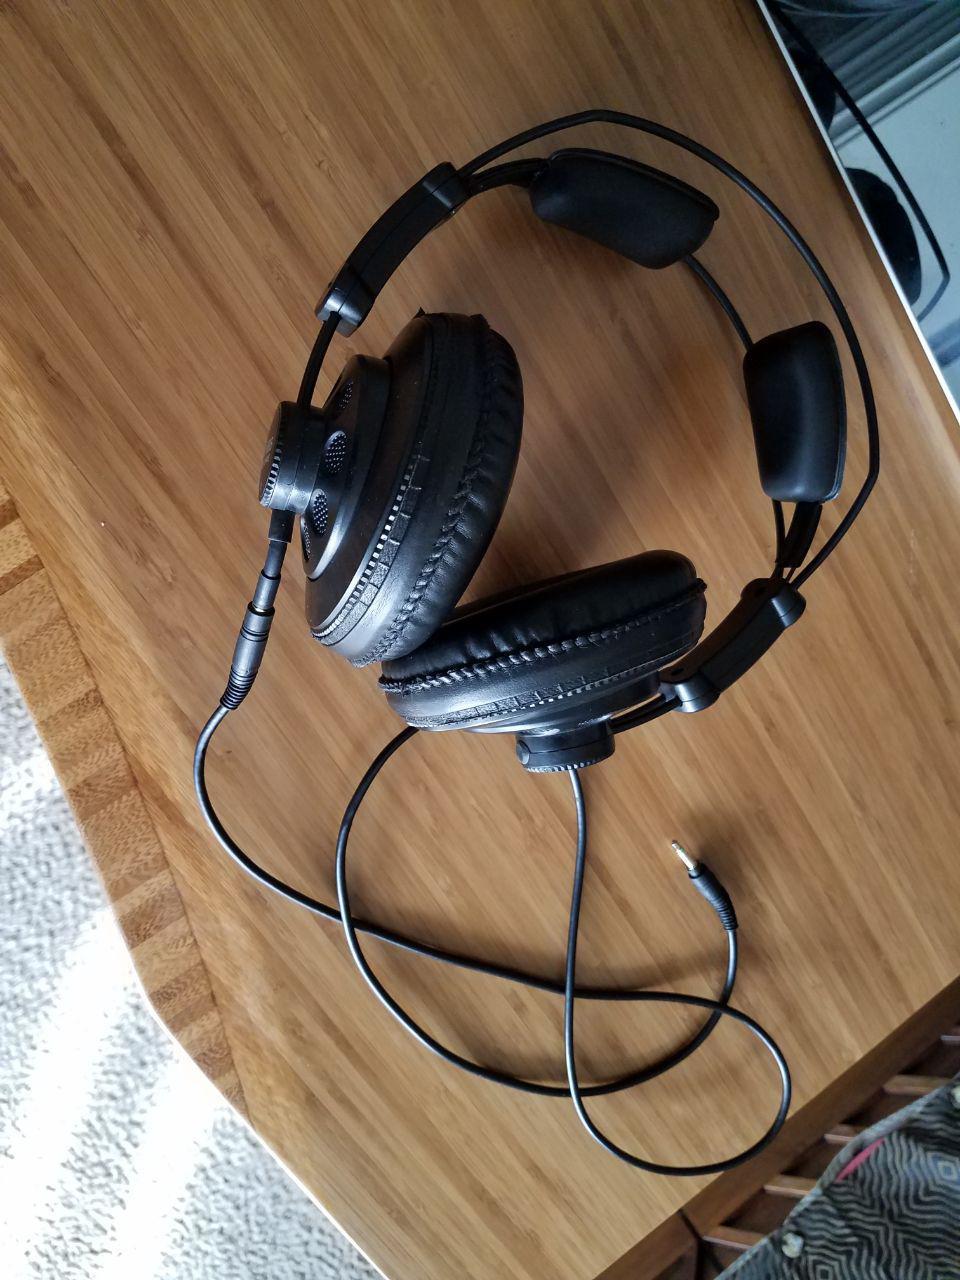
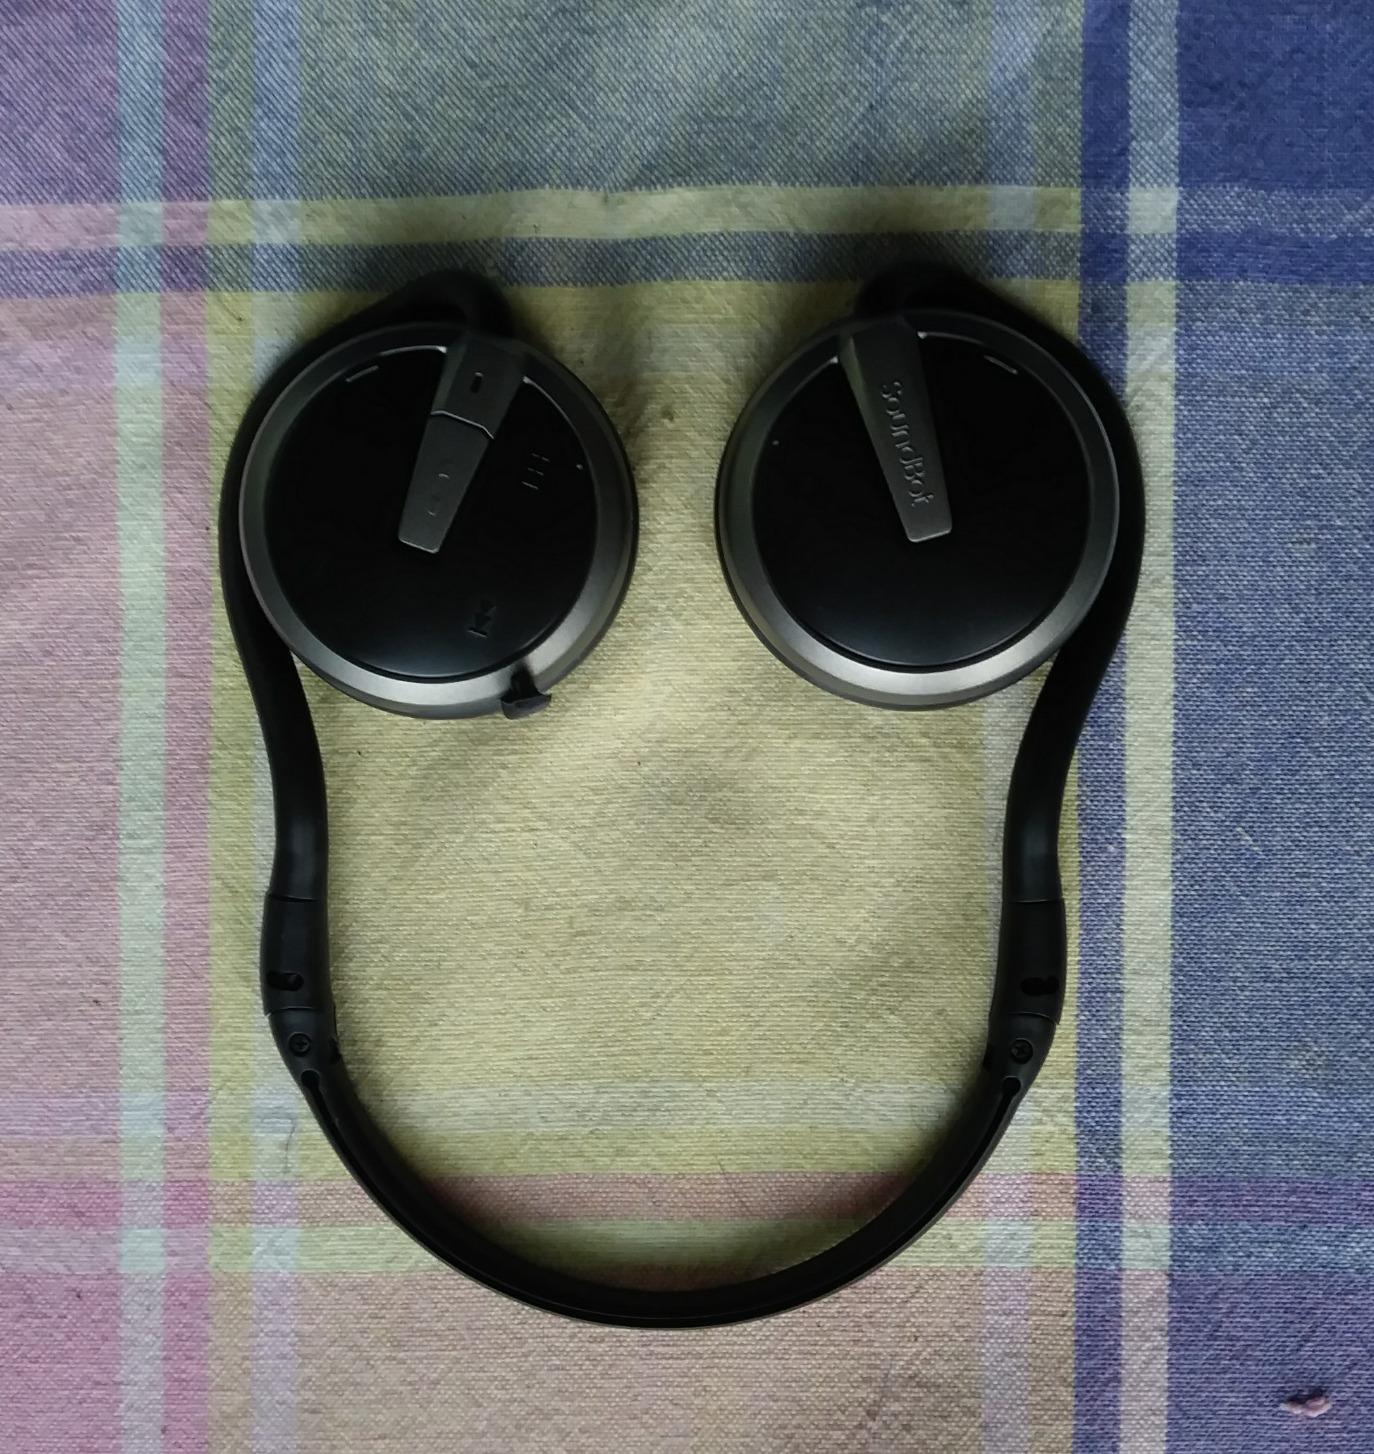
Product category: headphones
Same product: no